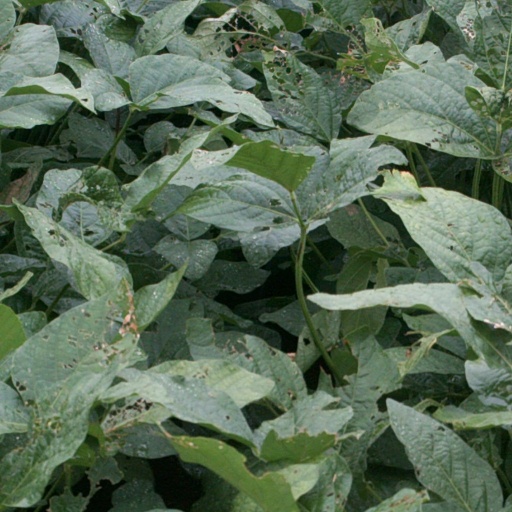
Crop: soybean